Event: Nepal Earthquake
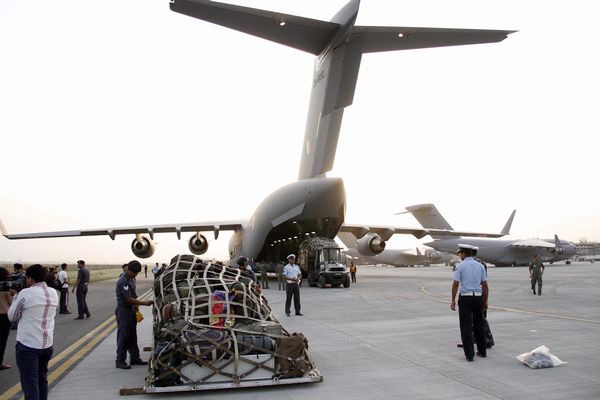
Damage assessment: no_damage